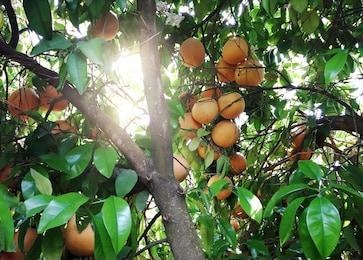
Label: mandarine